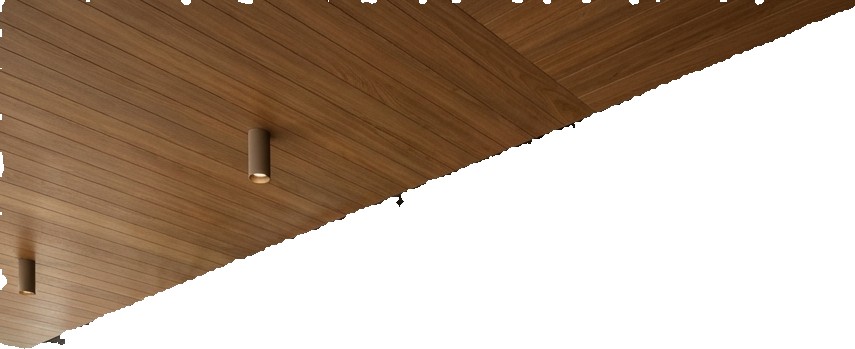
Surface category: ceiling